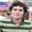
Label: man